Esan Marsters

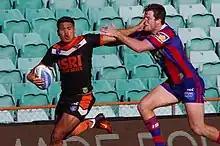
Marsters playing for the Wests Tigers in 2017

On 6 May, Marsters represented the Cook Islands in their 2017 Pacific Rugby League Tests match.